Electoral capitulation

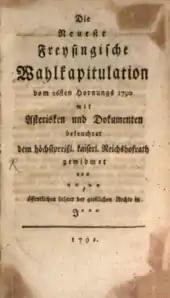
Title page of the electoral capitulation agreed to by the new prince-bishop of Freising in 1790

The use of electoral capitulations in the elections of prince-bishops started during the first half of the 13th century and spread to all the prince-bishoprics of the Holy Roman Empire. Capitulations in advance of episcopal elections were banned by Pope Innocent XII in 1695 and by the emperor in 1698 but the ban was ignored by the cathedral chapters, and episcopal capitulations were sworn by would-be bishops until the end of the Empire in the early 19th century.